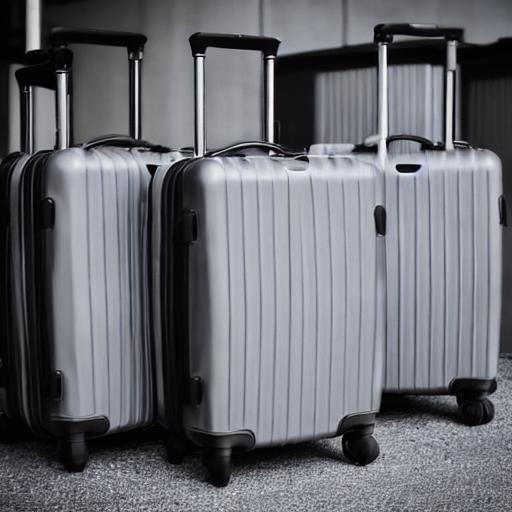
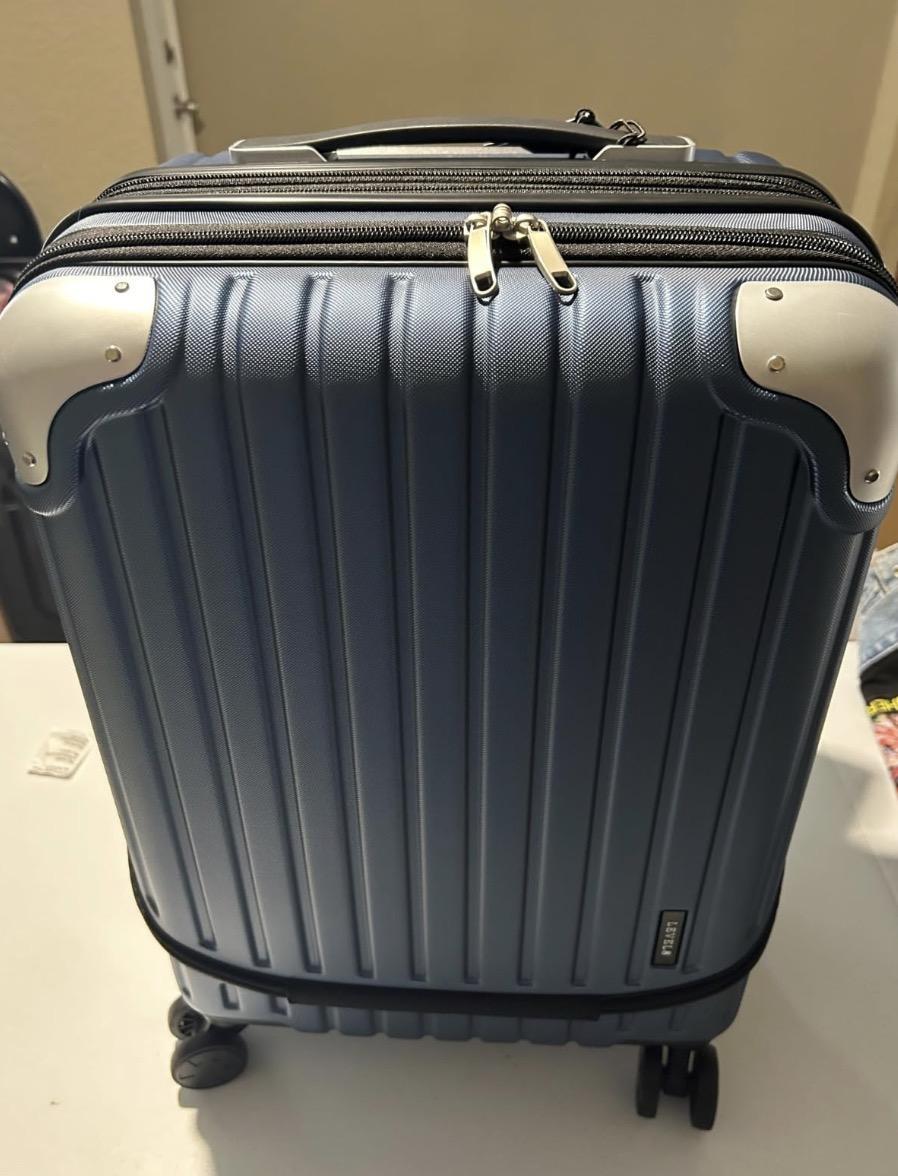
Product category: items_tea
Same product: no